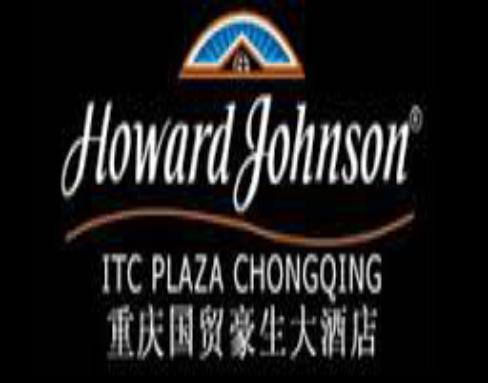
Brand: Howard Johnson's
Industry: Others